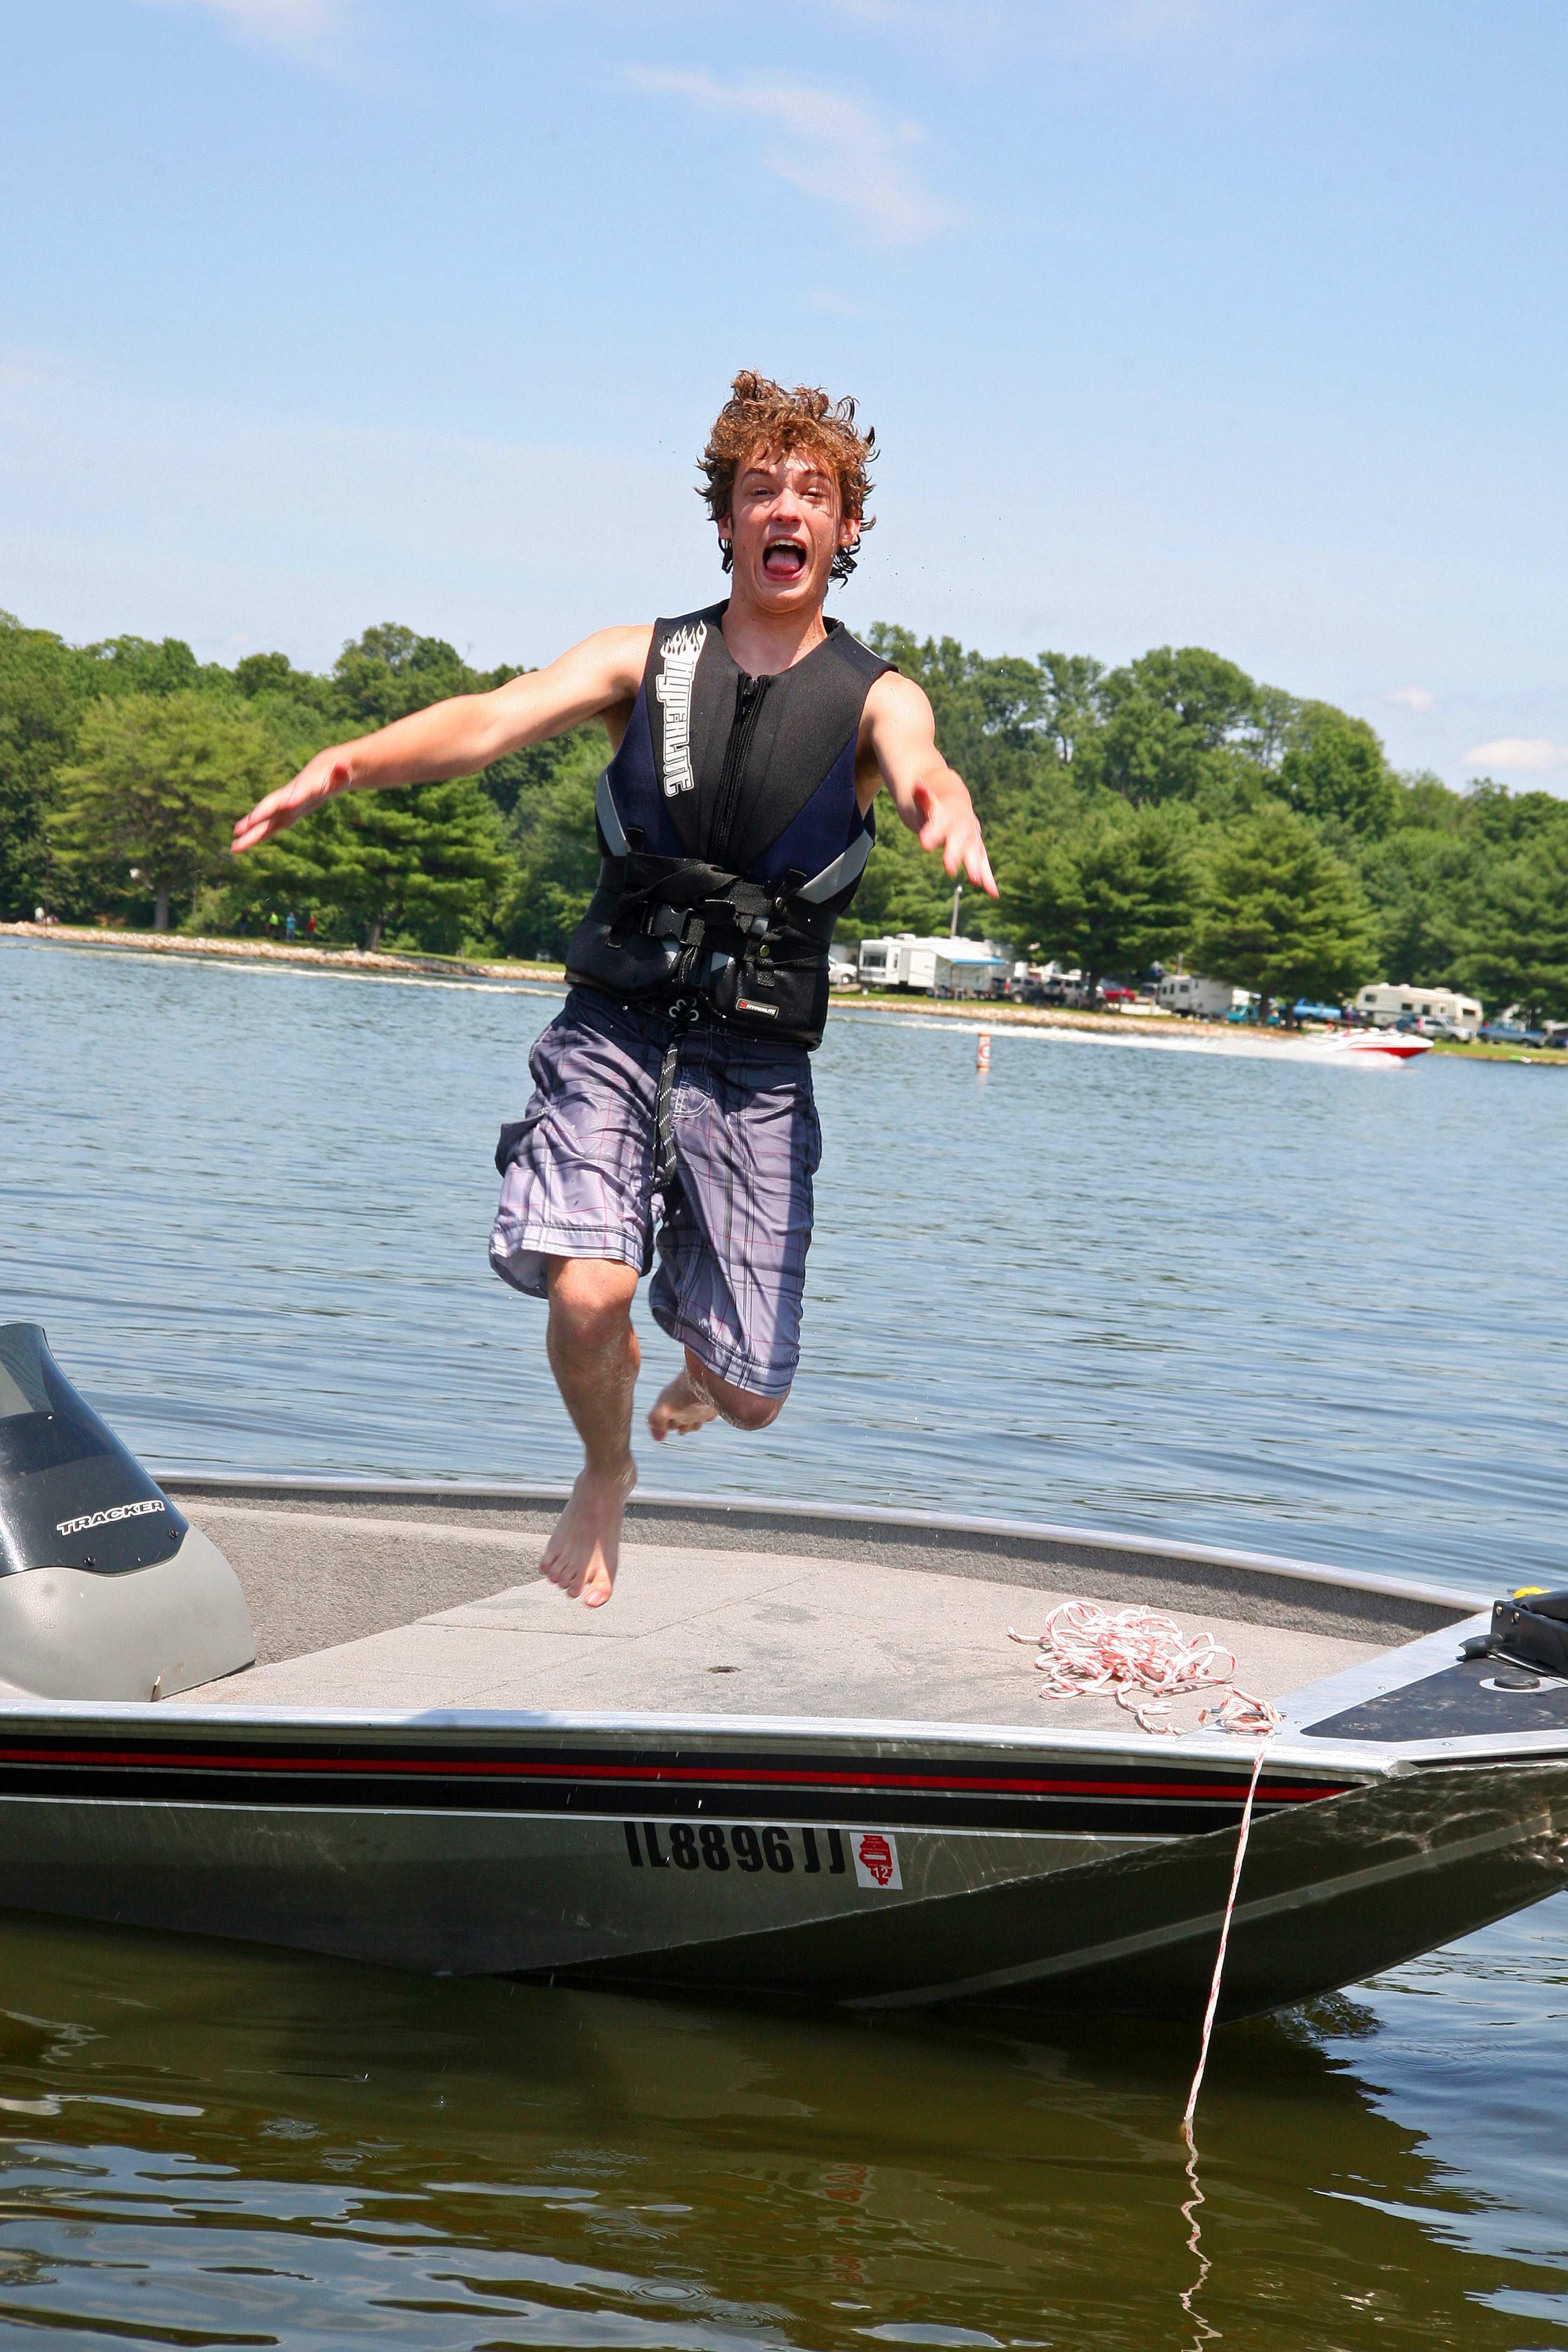
man, sea, water, outdoor, person, people, sky, white, sport, boat, lake, boy, adventure, cute, jump, summer, vacation, male, guy, recreation, jumping, young, paddle, vehicle, splash, blue, healthy, smiling, swimming, activity, wakeboarding, face, fun, happy, happiness, sports, boating, handsome, water sport, boardsport, surface water sports, towed water sport